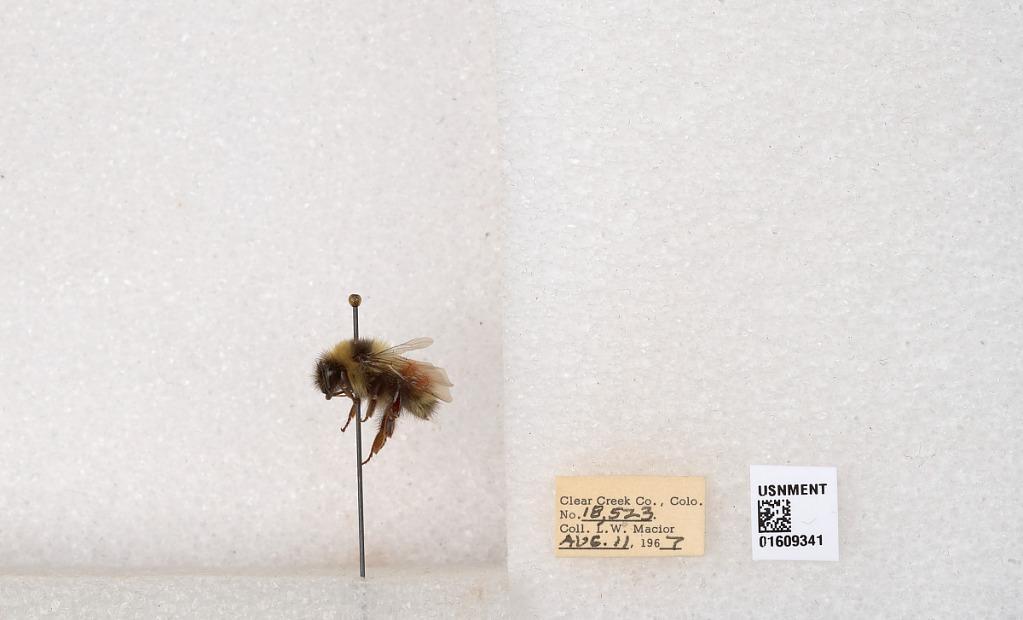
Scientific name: Bombus (Pyrobombus) sylvicola Kirby
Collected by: L. Macior
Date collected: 1967-8-11
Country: United States
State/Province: Colorado
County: Clear Creek
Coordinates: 39.6856, -105.645